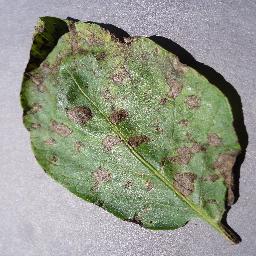
Label: Potato___Early_blight